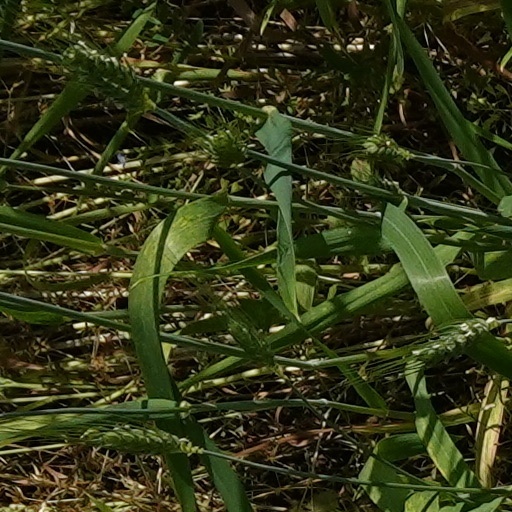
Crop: wheat